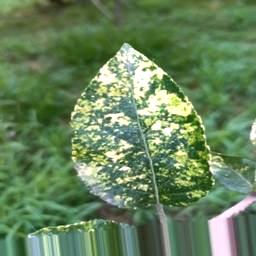
Label: Apple_Mosaic